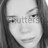
Emotion: neutral